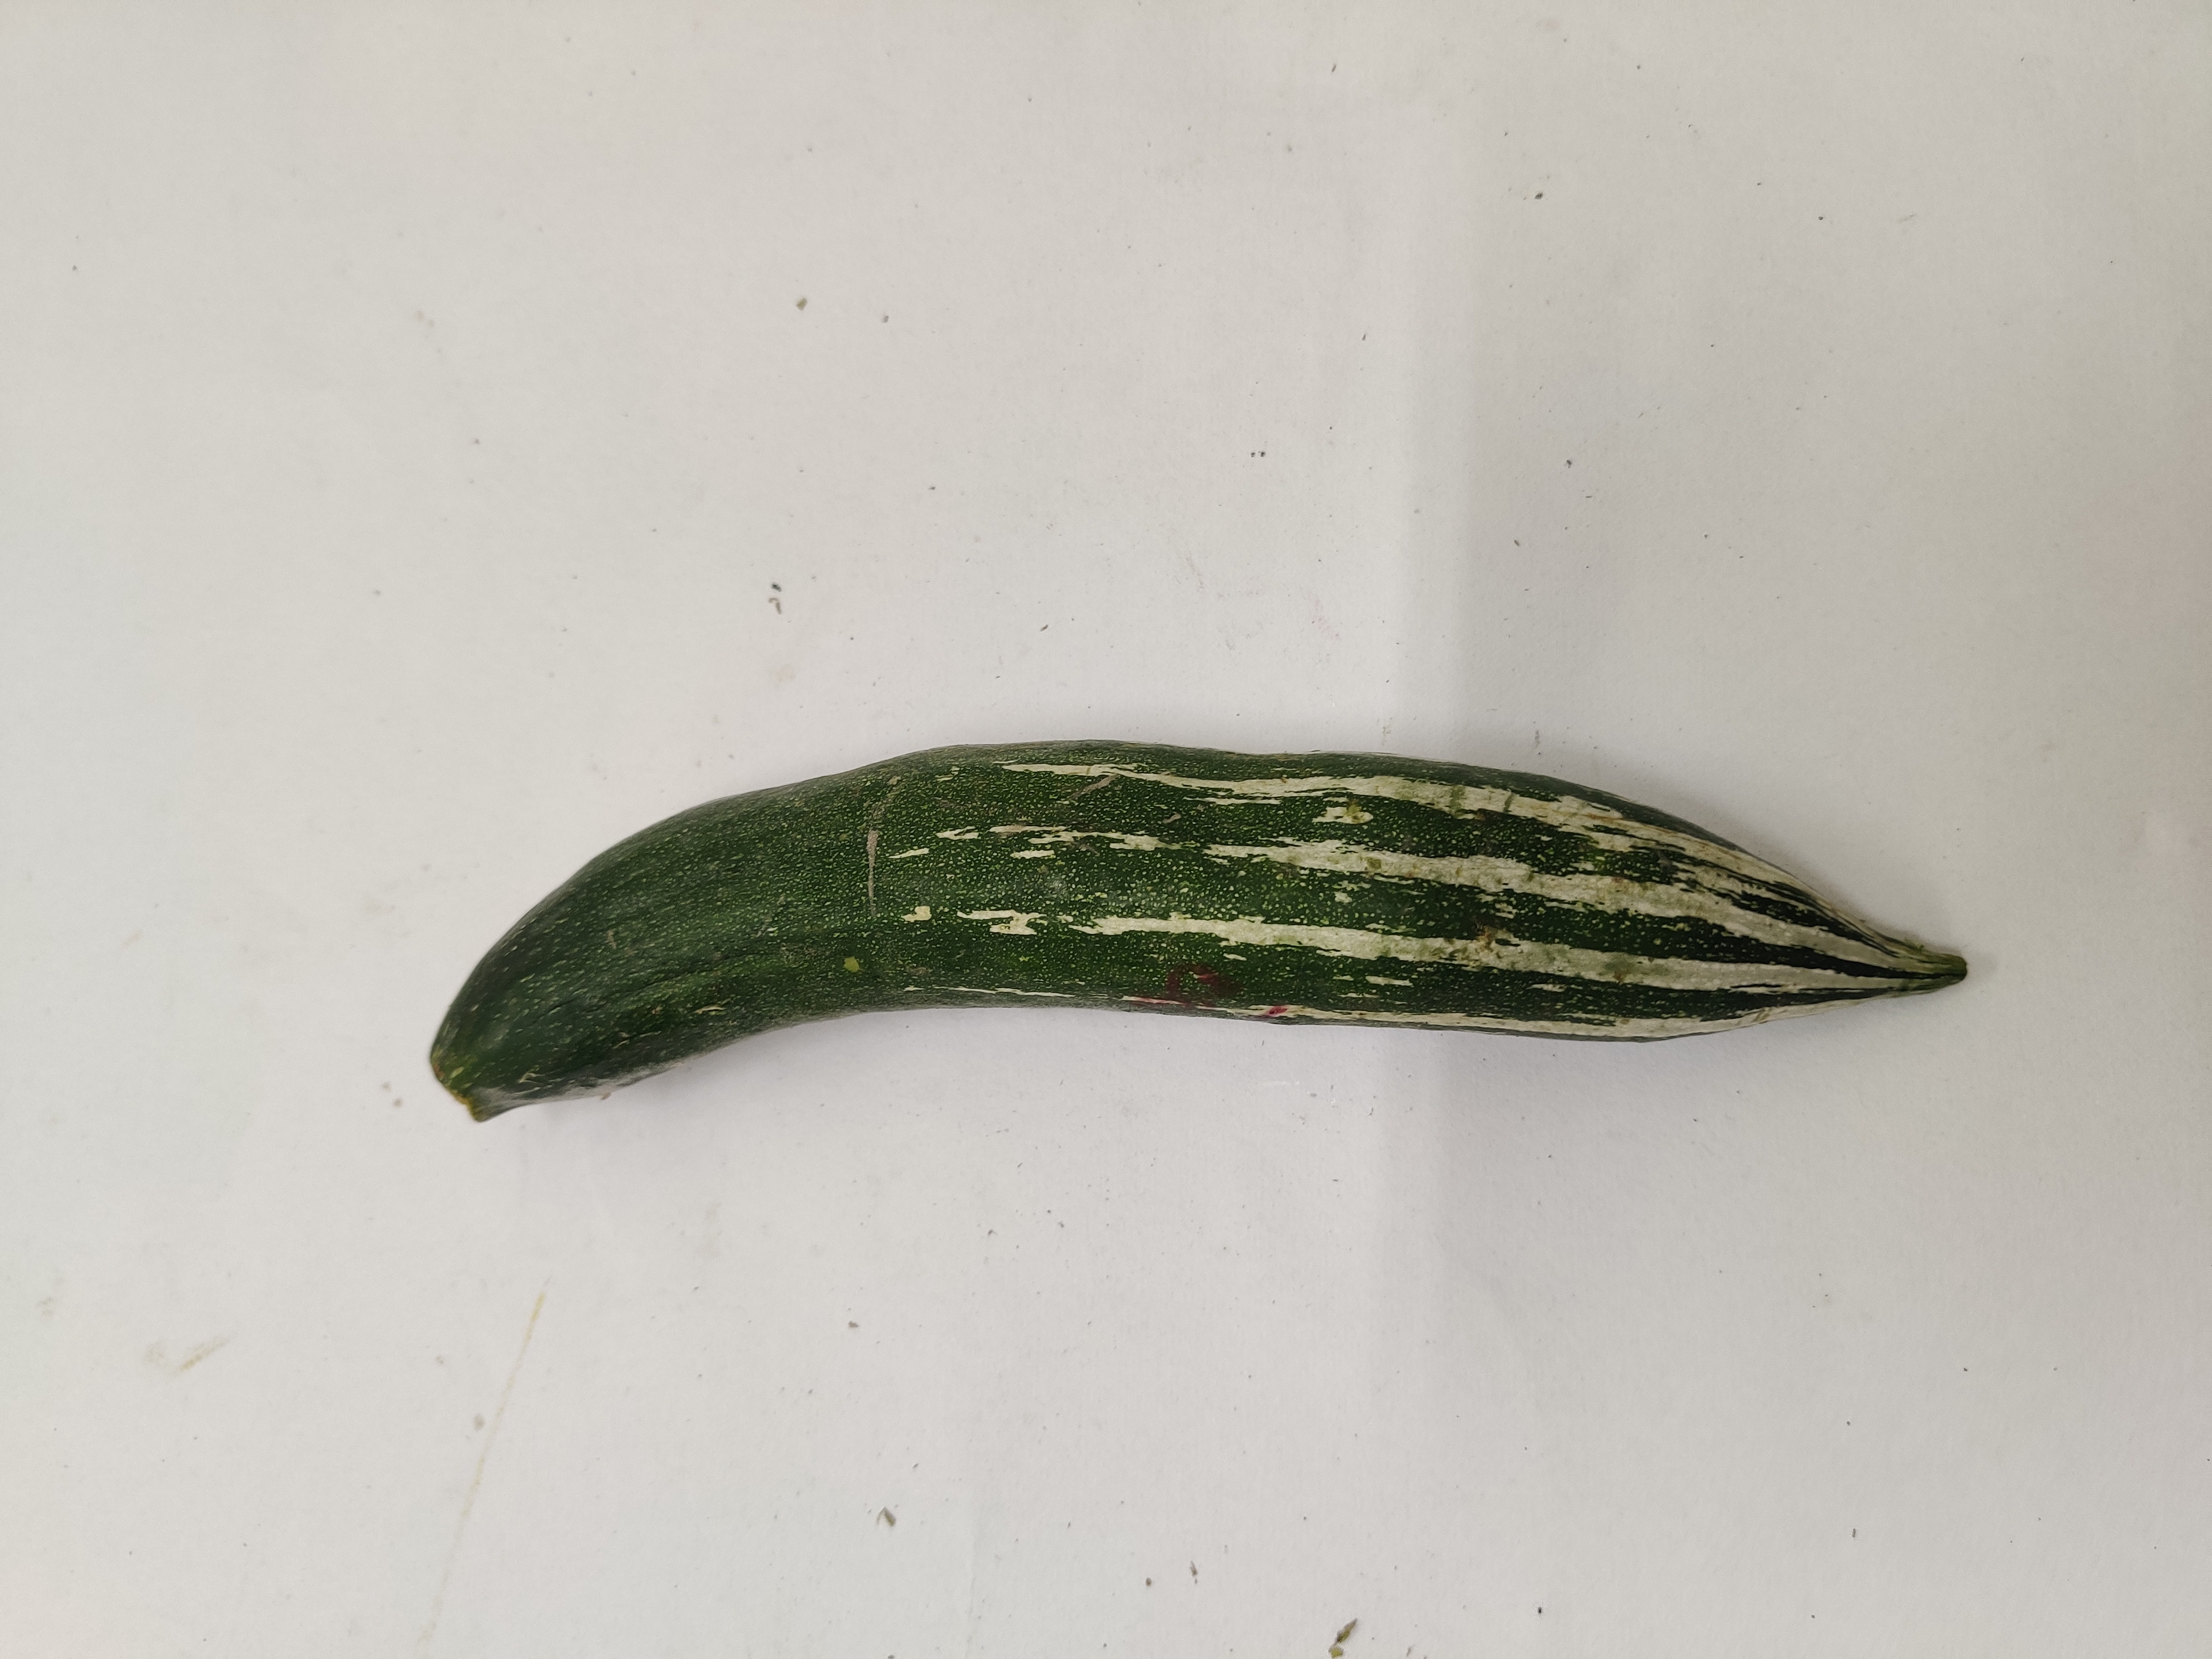
Crop: Snake Gourd
Condition: Damaged